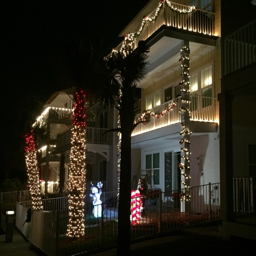
... and everyone was very much in the christmas spirit .